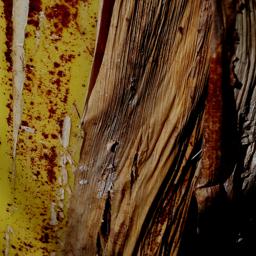
Label: BACTERIAL SOFT ROT